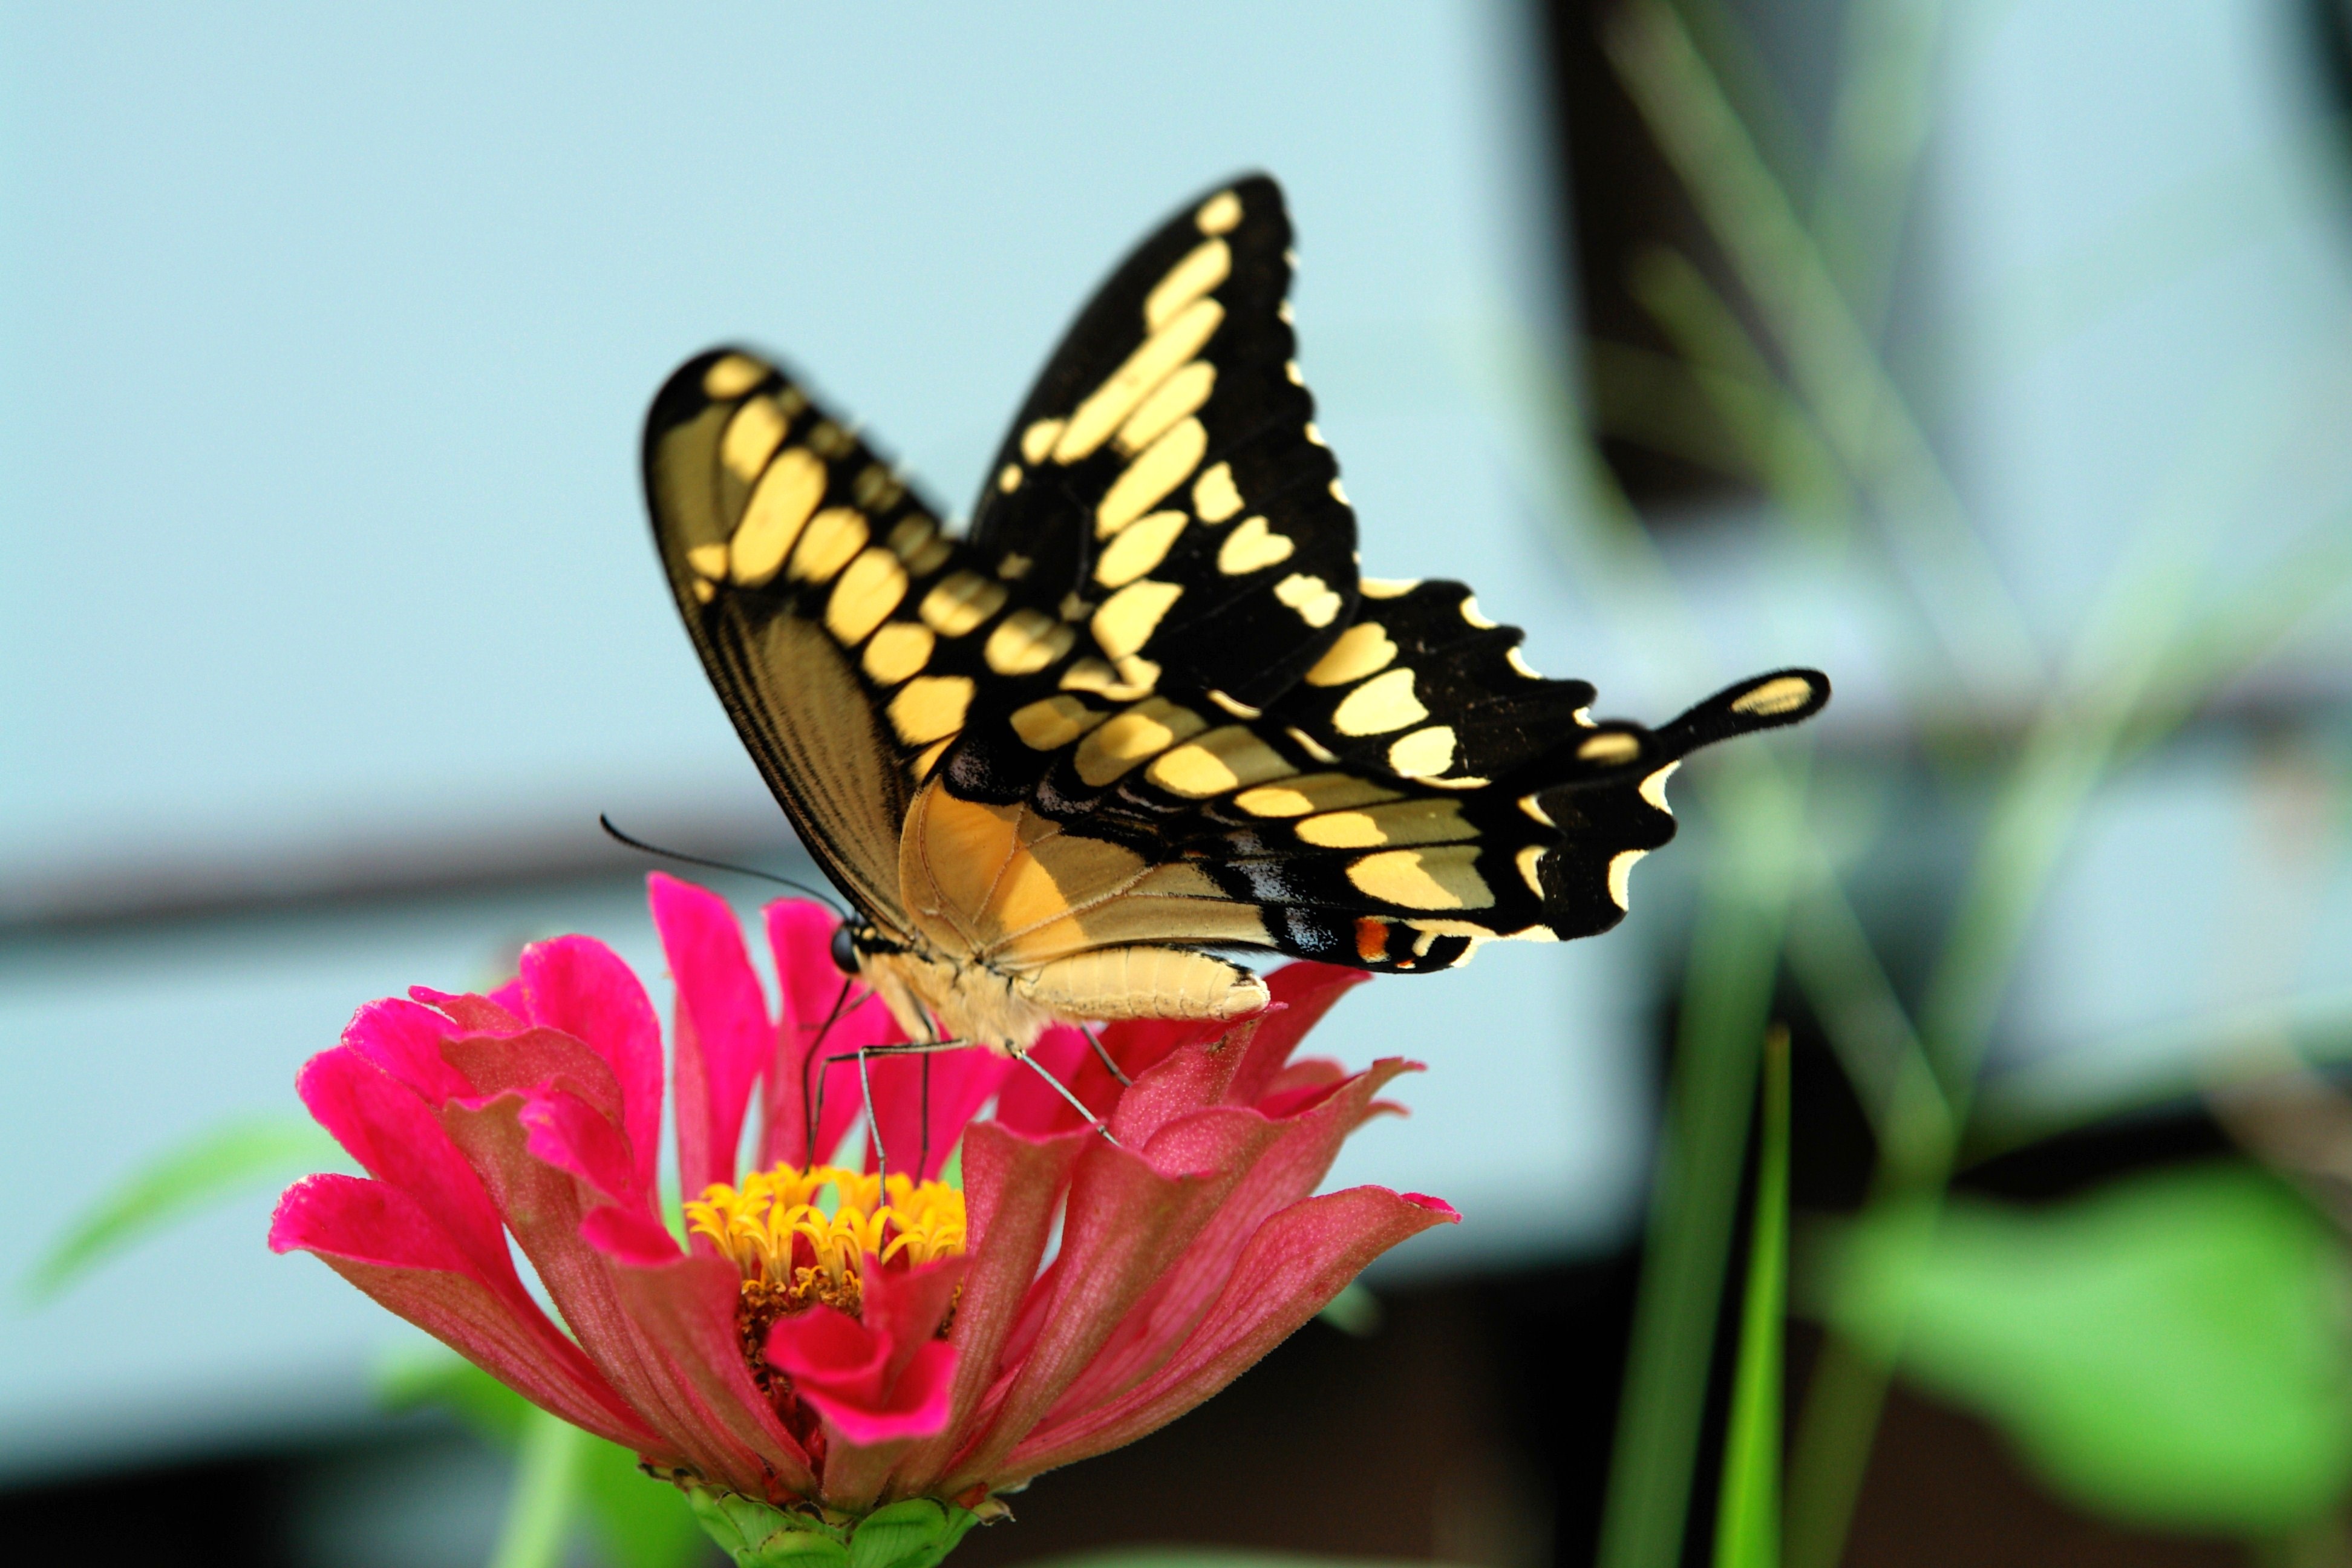
nature, wing, photography, flower, petal, summer, spring, insect, macro, natural, botany, butterfly, colorful, yellow, garden, flora, fauna, invertebrate, life, close up, nectar, zinnia, swallowtail, macro photography, pollinator, moths and butterflies